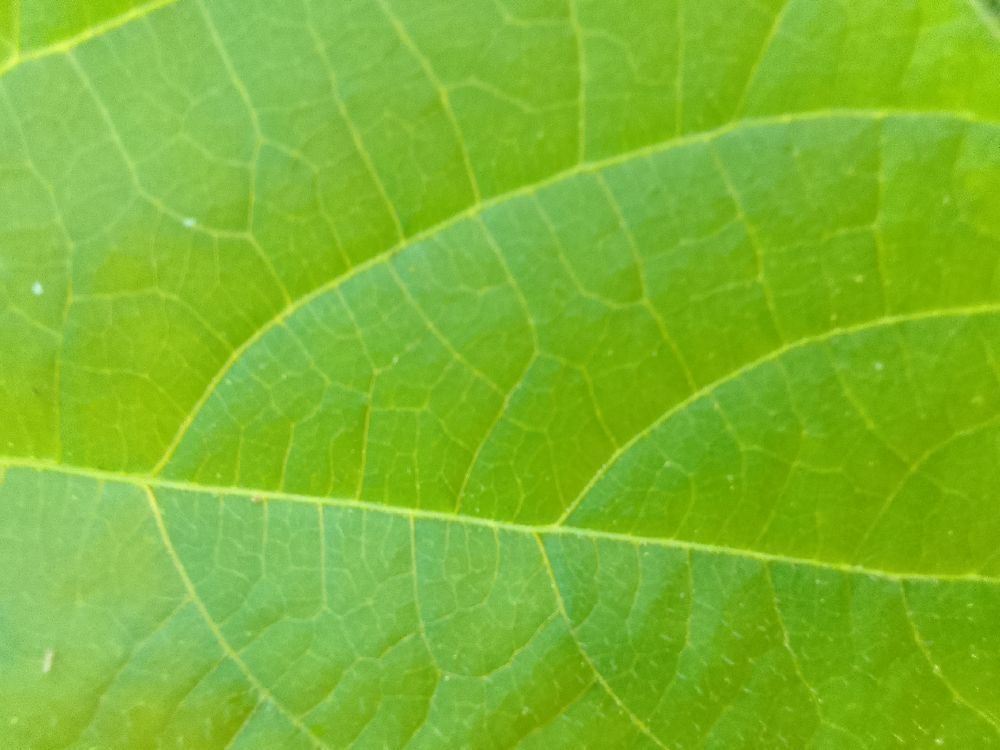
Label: healthy